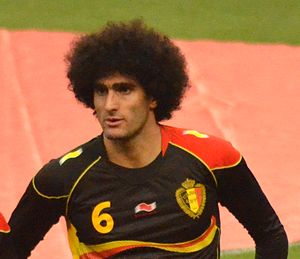
Marouane Fellaini
Fellaini med Belgien før en kamp mod USA den 29. maj 2013
Marouane Fellaini Bakkioui er en belgisk fodboldspiller, som tideligere spillede for den engelske klub Manchester United og det belgiske landshold, hvor han nu spiller for den kinesiske klub Shandong Luneng Taishan FC.